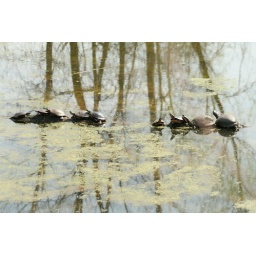
We've gathered enough for a whole Team lets wander over to the ball field and challenge a team to a softball game.